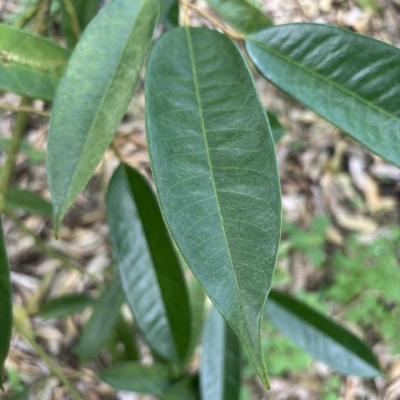
Label: Leaf_Healthy